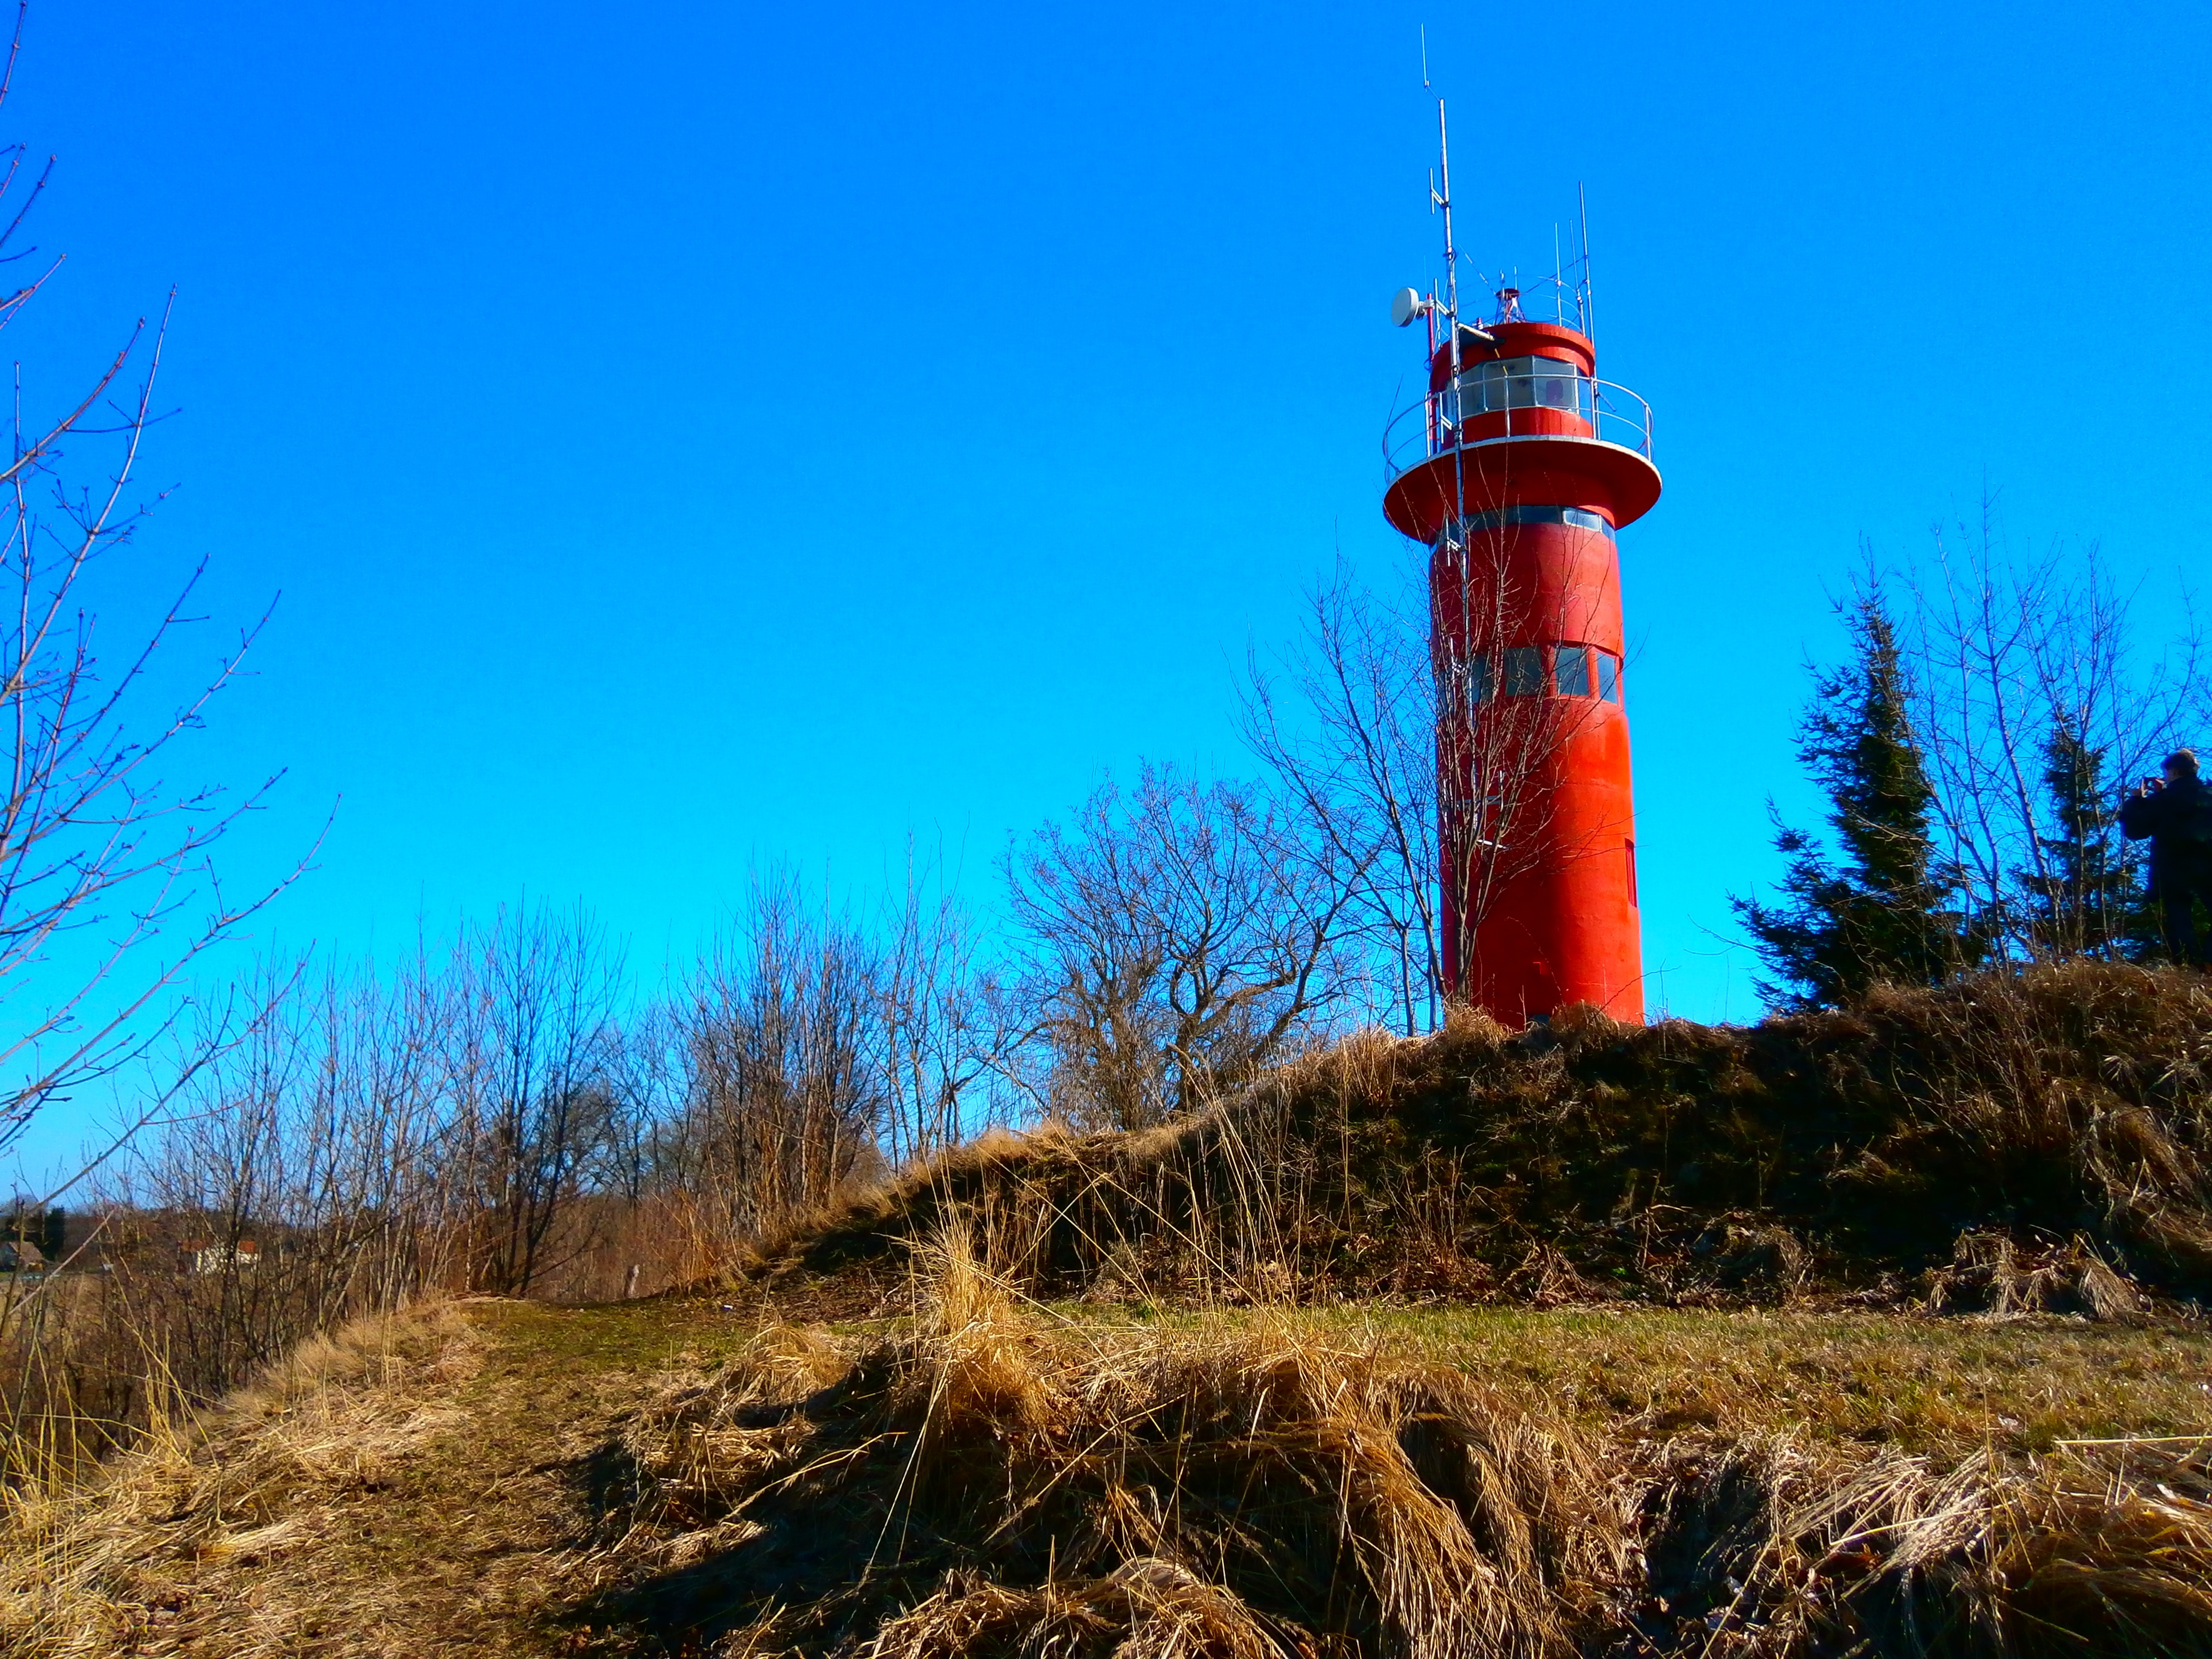
sea, coast, lighthouse, architecture, sky, prairie, view, windmill, wind, building, city, coastline, spring, red, tower, scenic, scenery, landmark, beacon, navigate, nautical, navigation